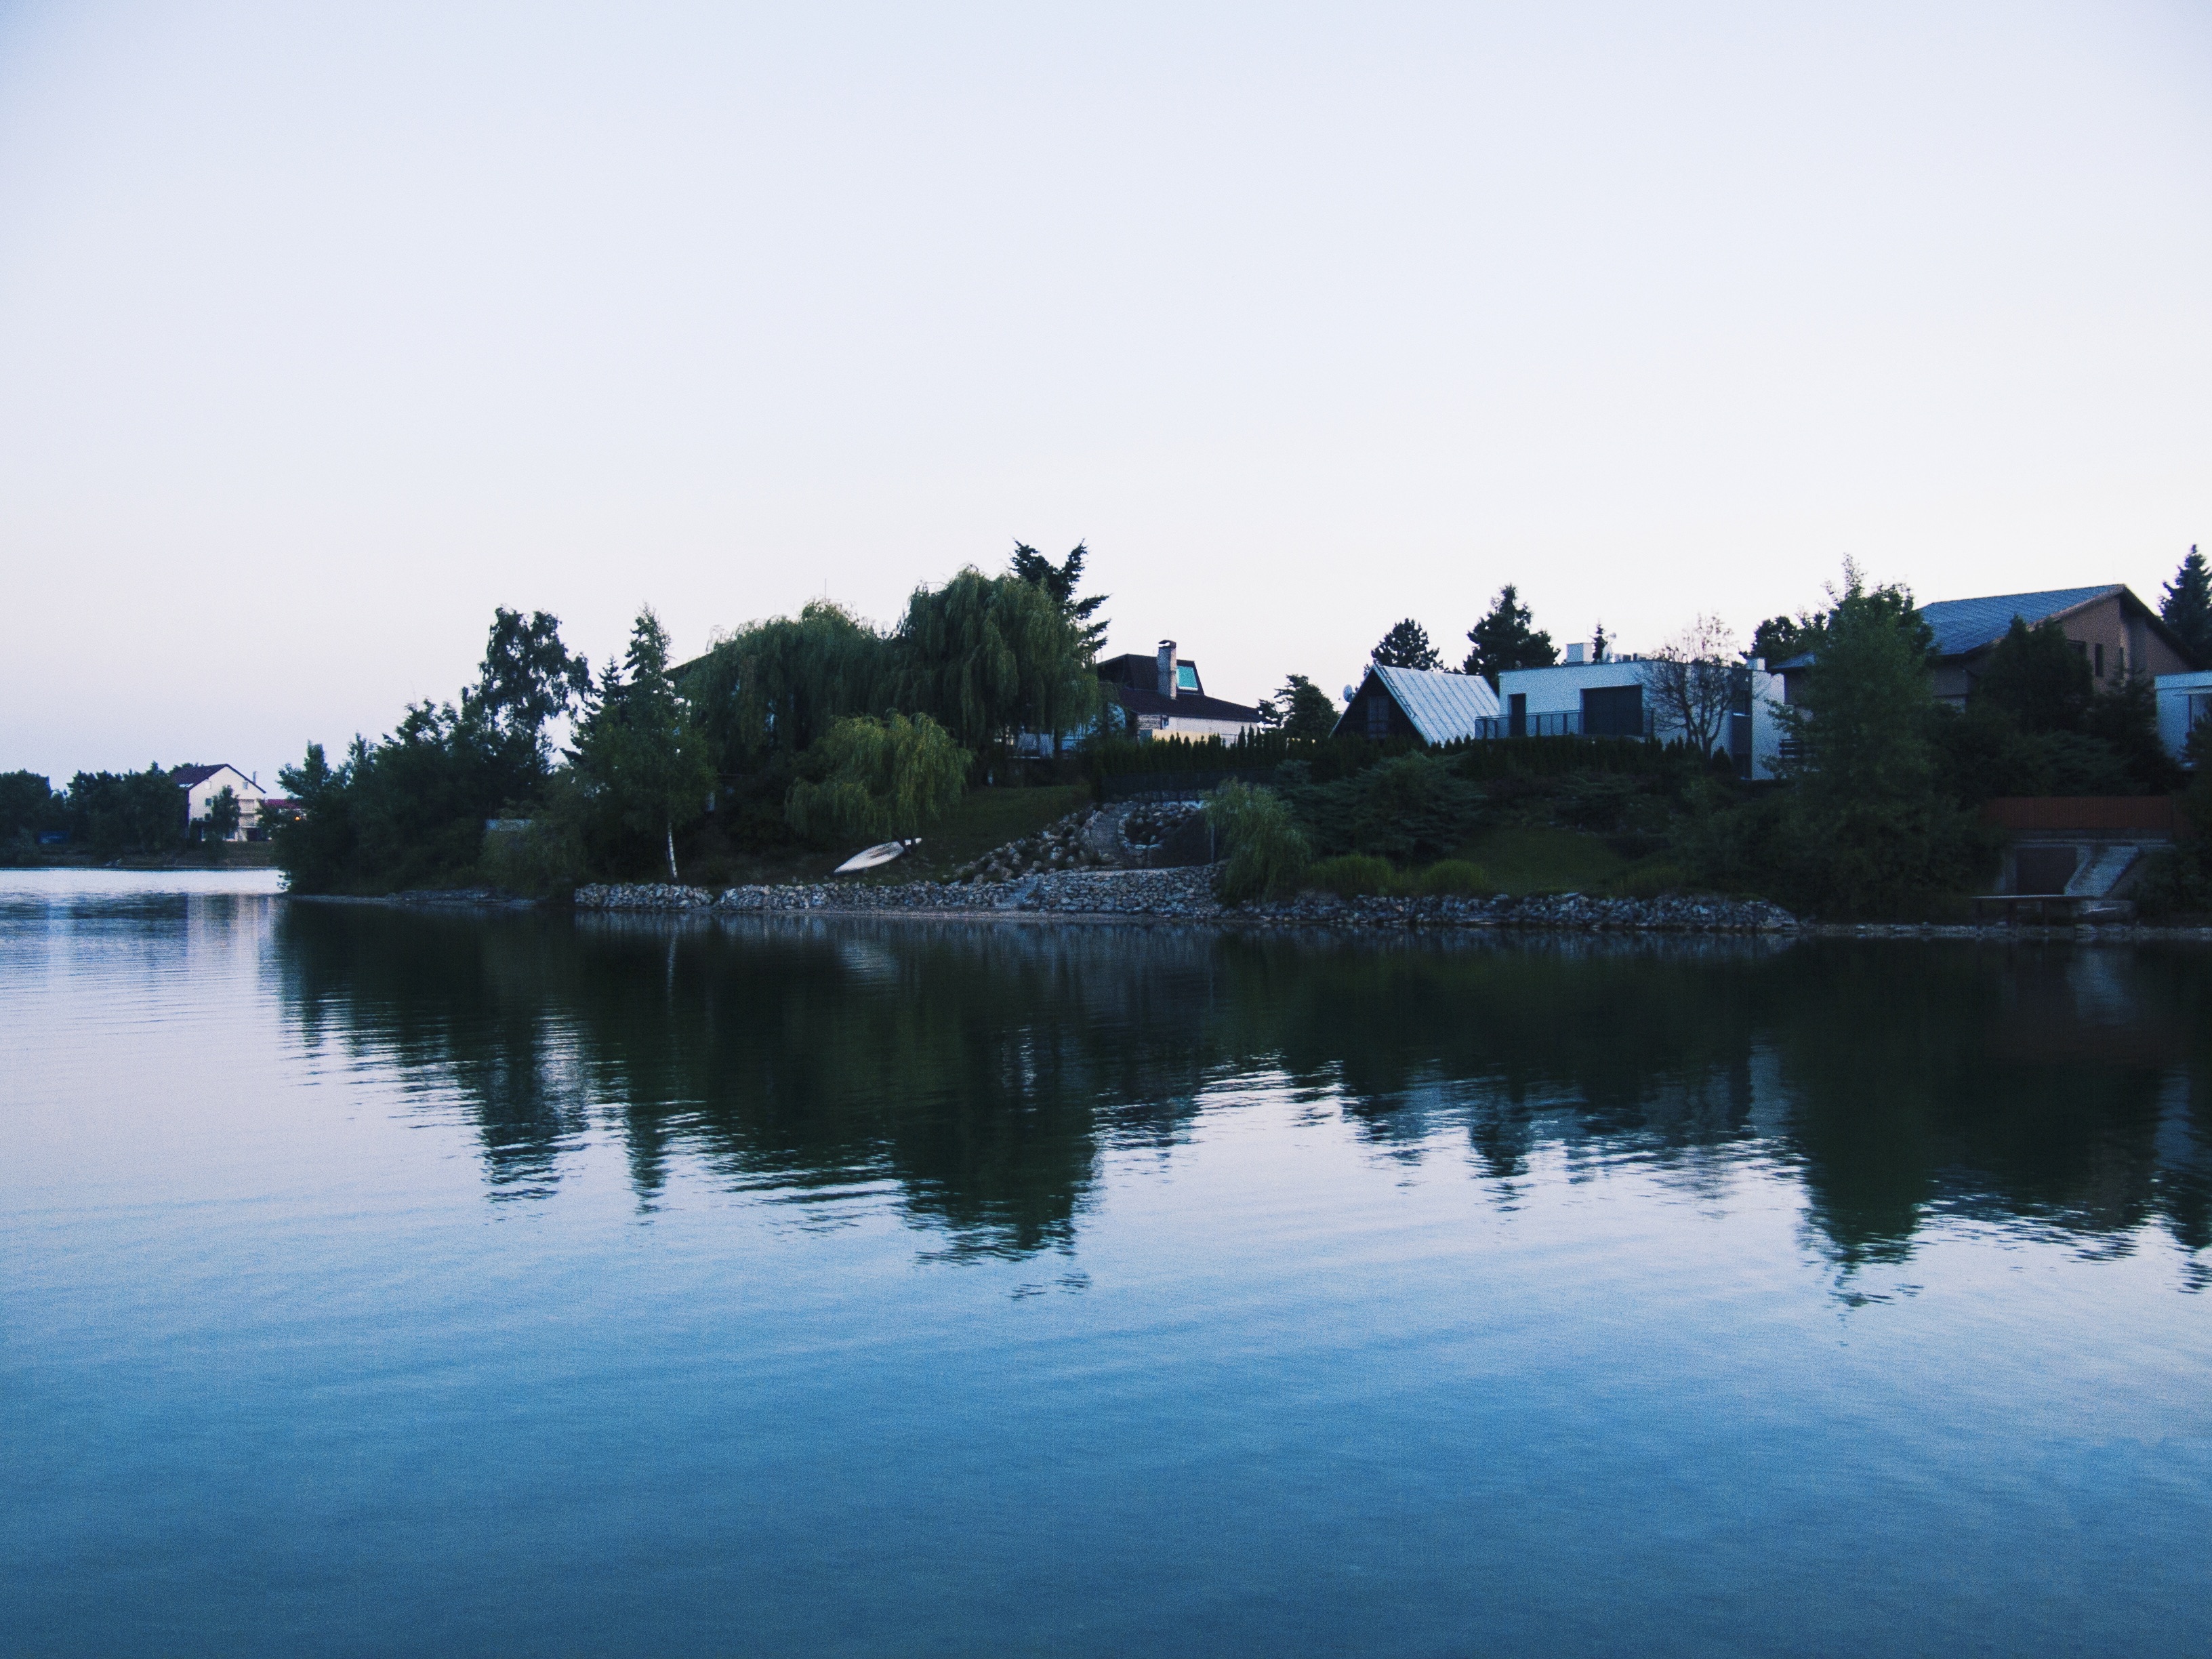
sea, tree, water, sky, morning, lake, river, dusk, pond, evening, reflection, bay, reservoir, waterway, body of water